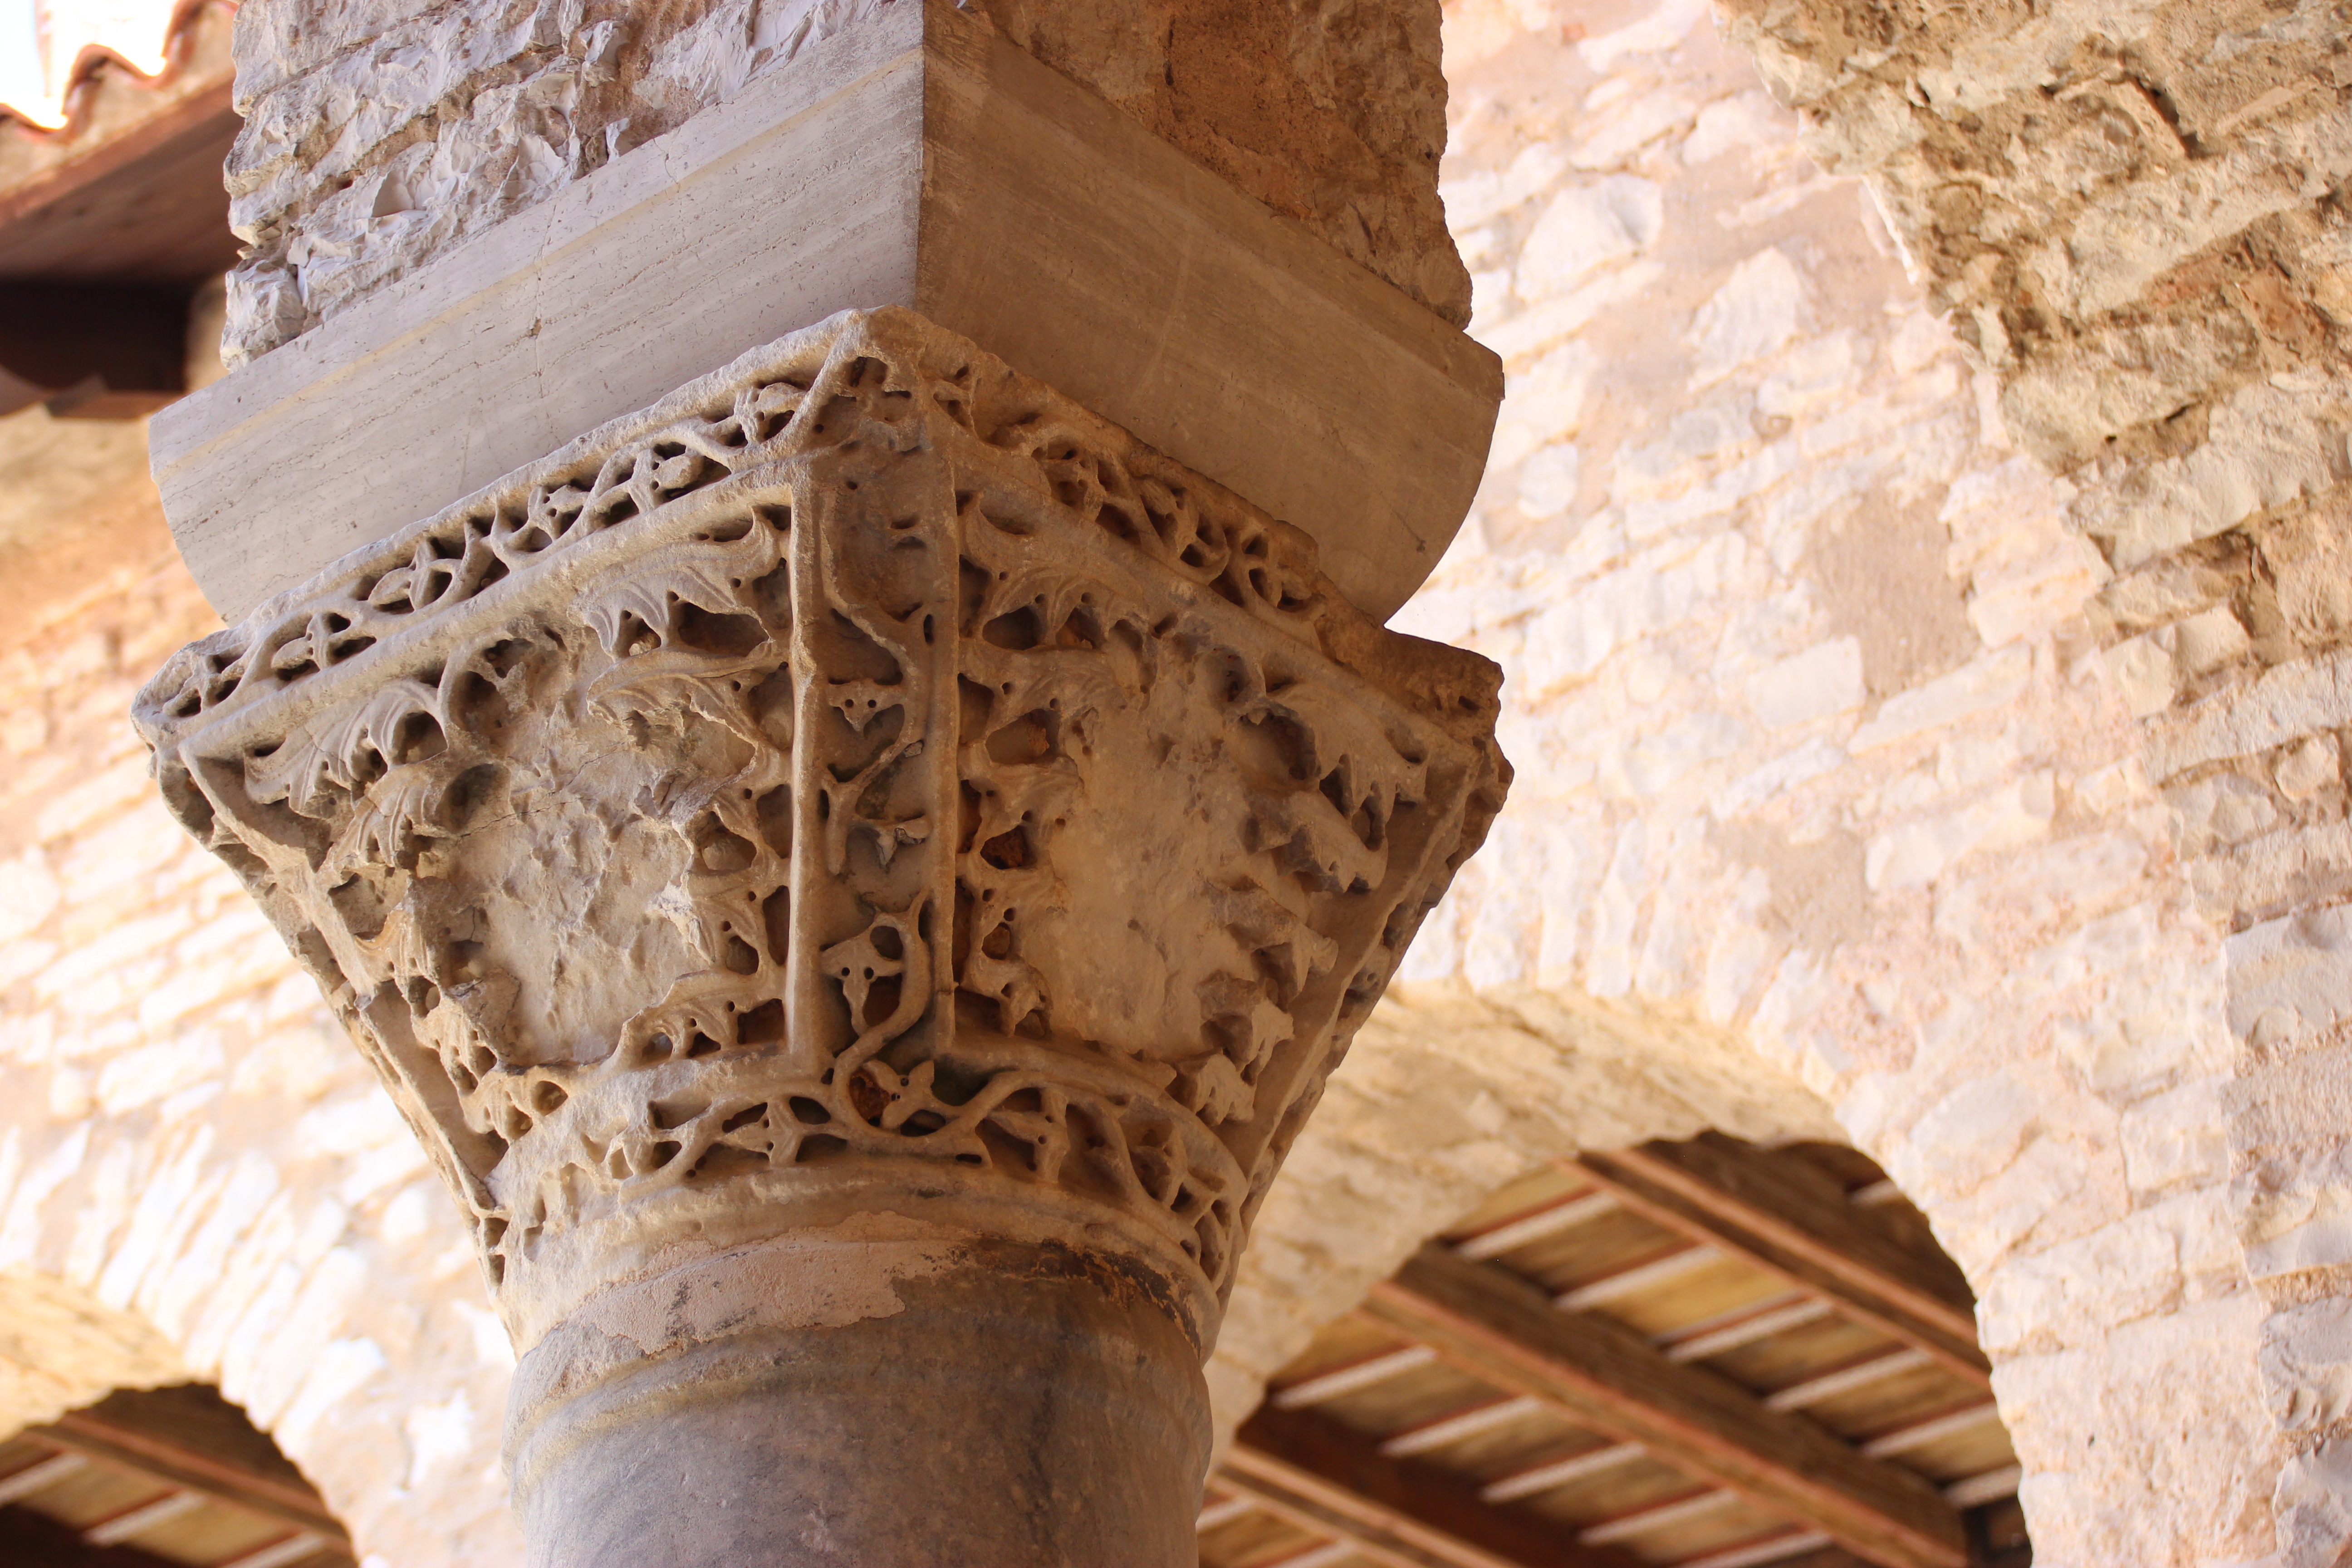
architecture, structure, wood, building, wall, arch, pillar, column, church, brick, material, interior design, art, croatia, design, temple, carving, baroque, structural, rovinj, venetian, flooring, ancient history, st euphemia